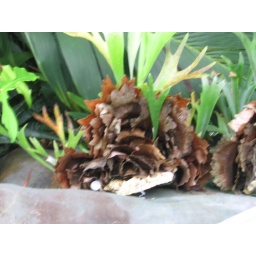
That white circle in the plant to the left is a soda bottle cap...had no idea those grew in the wild!